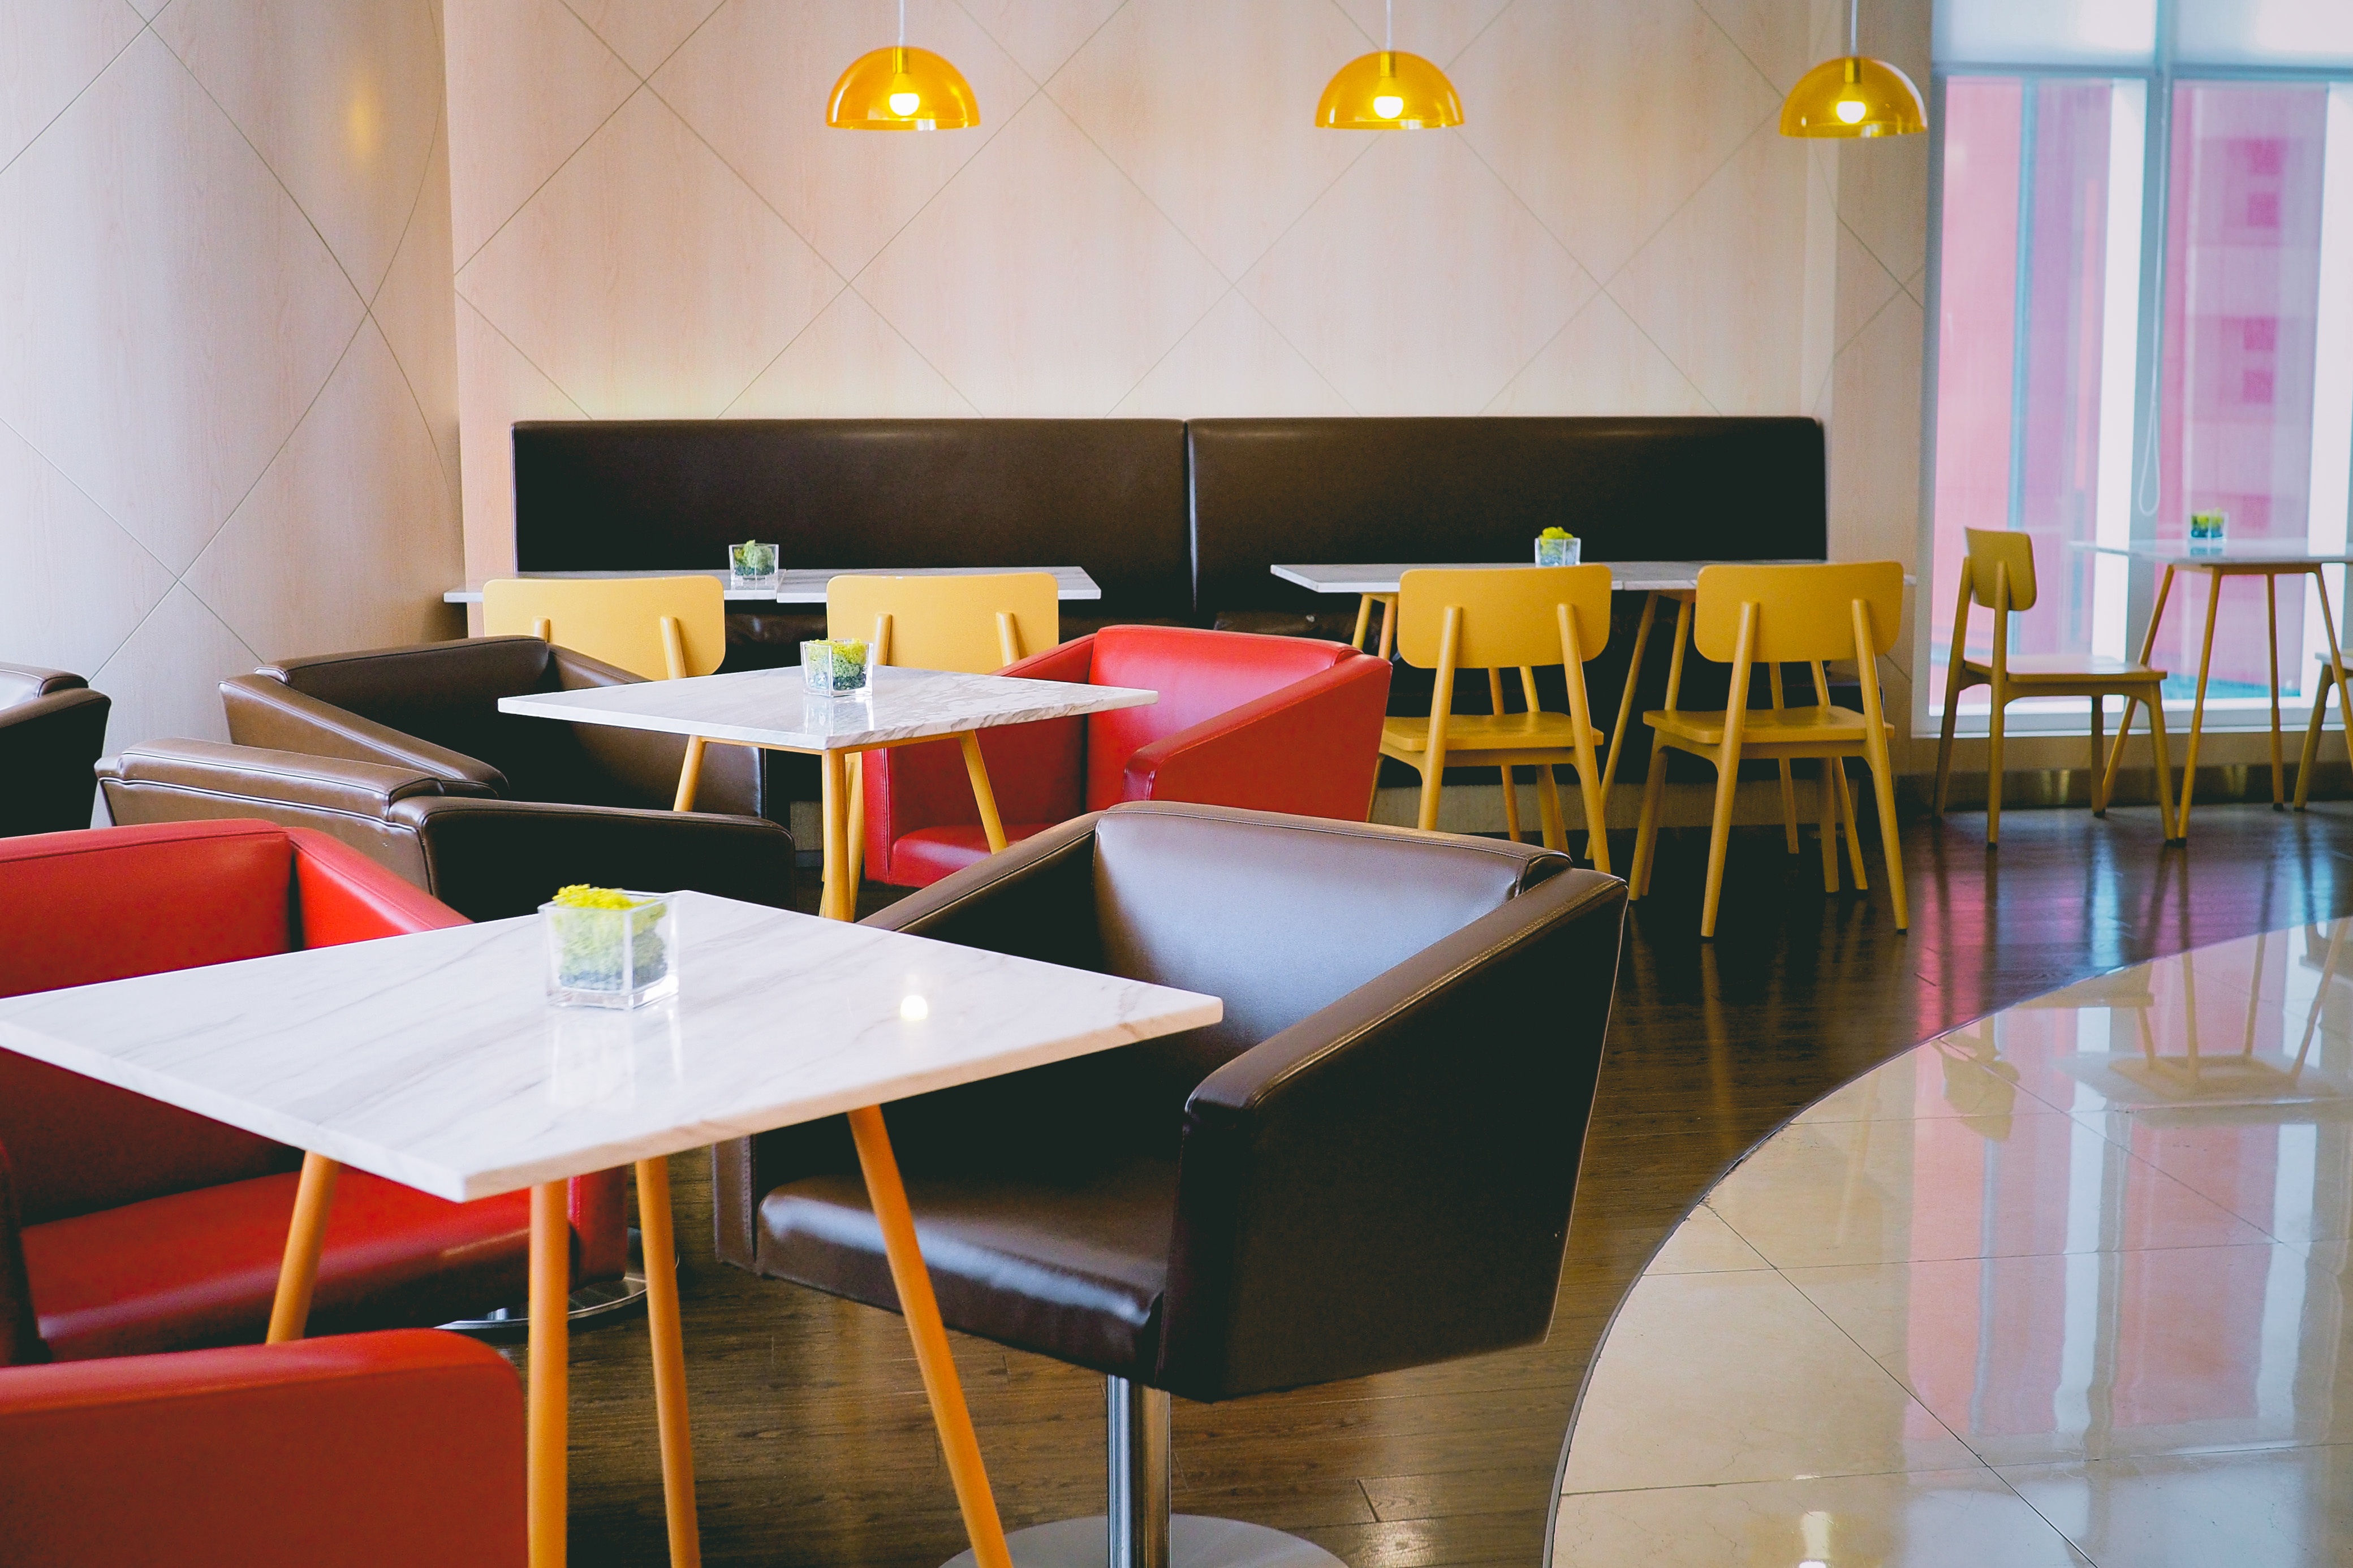
table, chair, interior, restaurant, room, classroom, interior design, hotel, cafeteria, function hall, conference hall